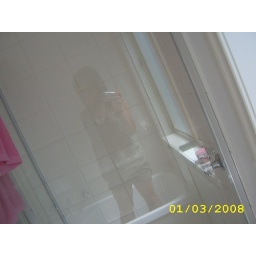
Me in the bathroom / bathtub .. (: